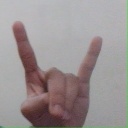
अक्षर: श